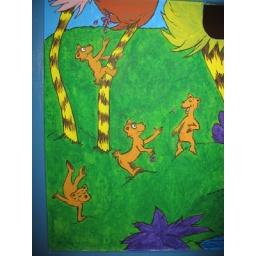
Toychest side close-up: the brown barbaloots in their barbaloot suits, eating the tasty truffala fruits!